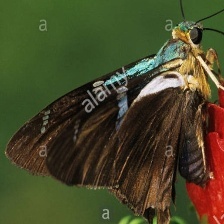
Species: TWO BARRED FLASHER